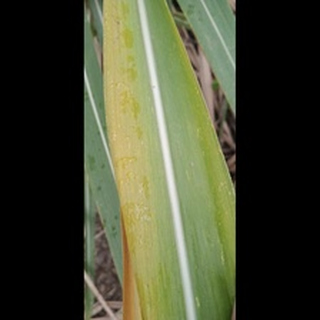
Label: sugarcane_yellow_leaf_disease